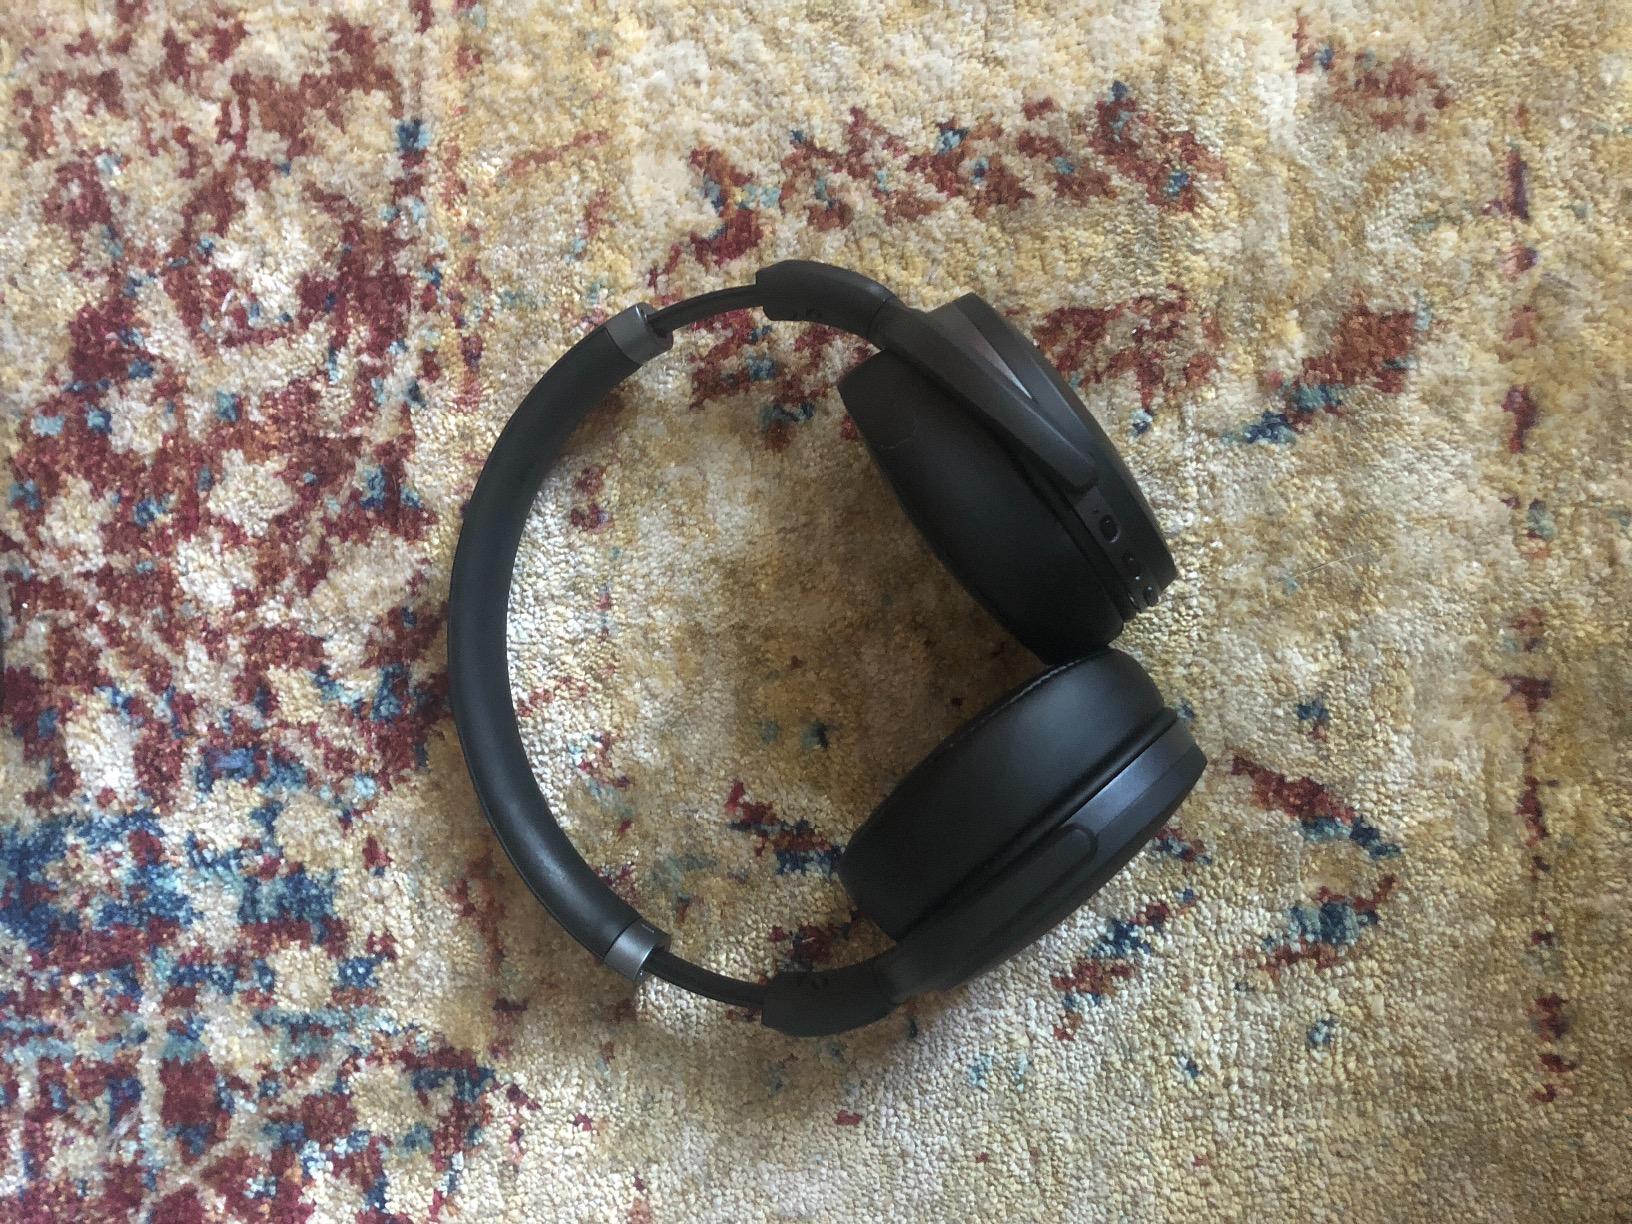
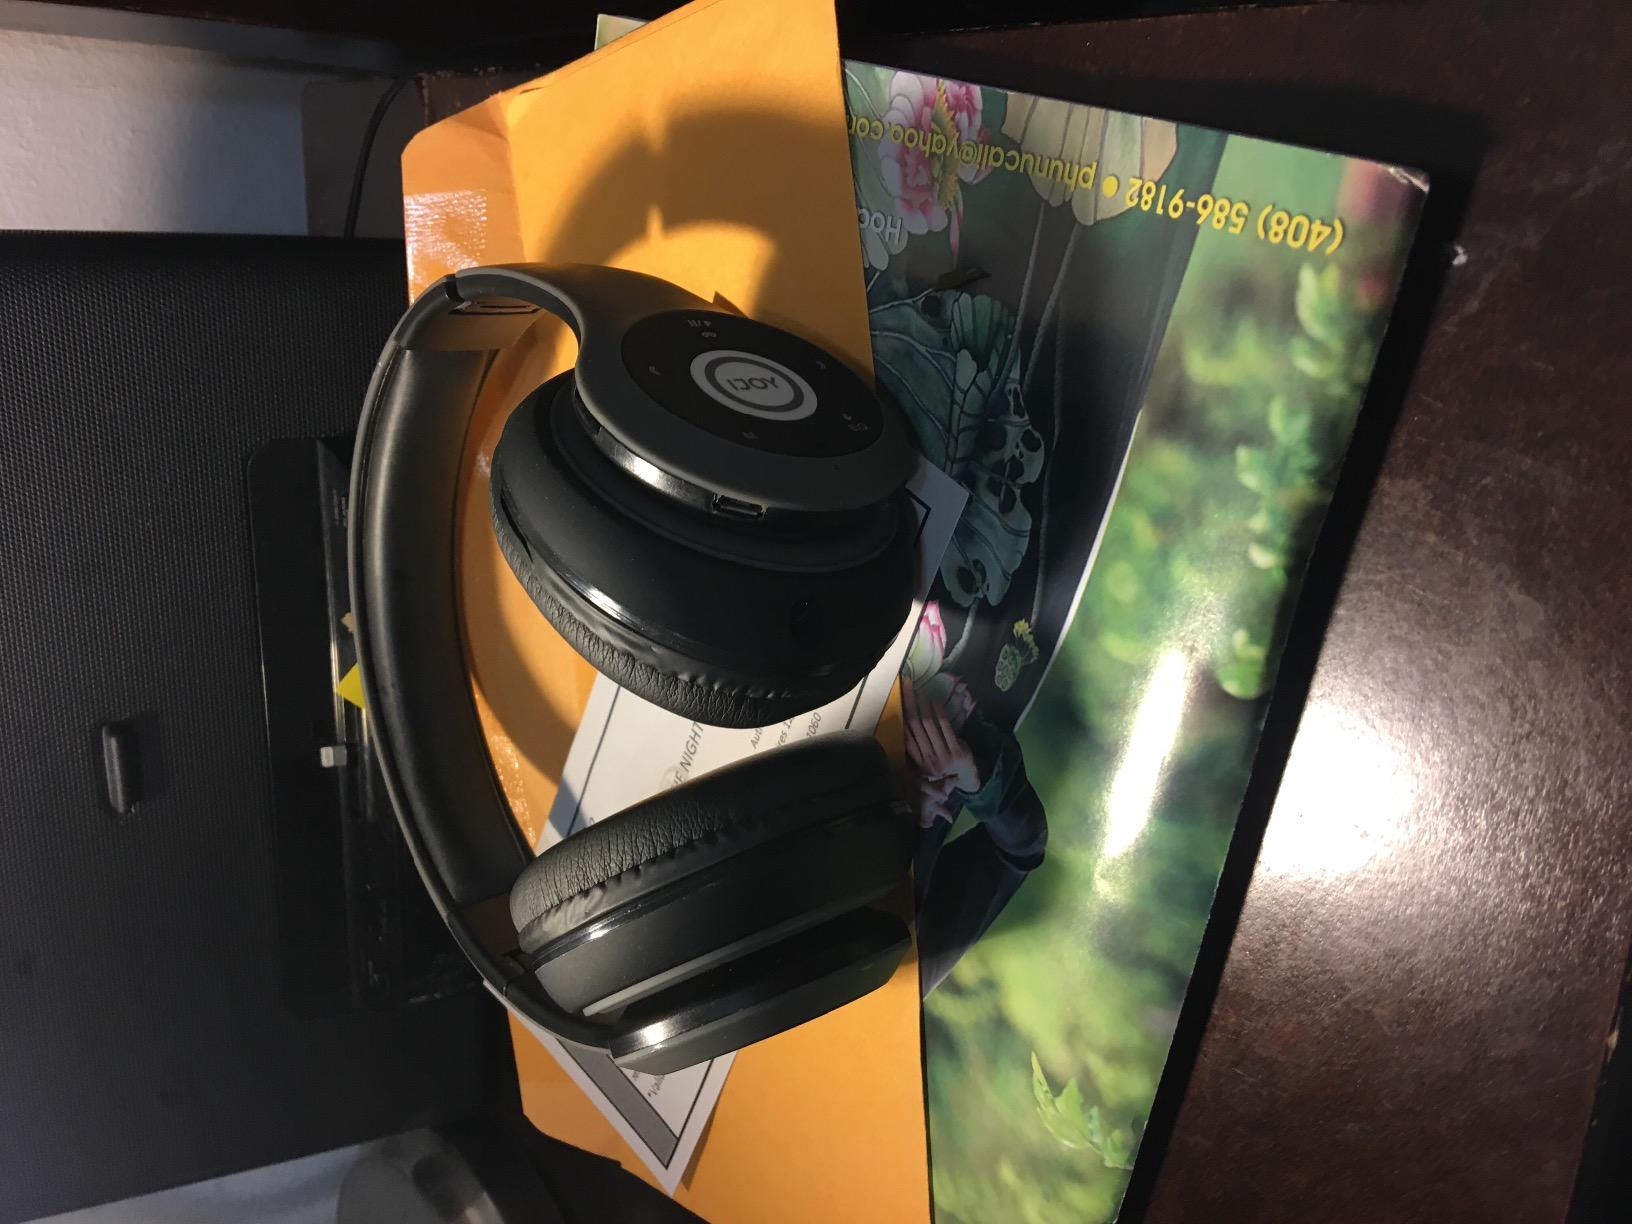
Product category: headphones
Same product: no